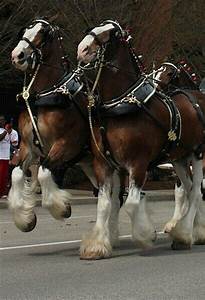
Label: cavallo